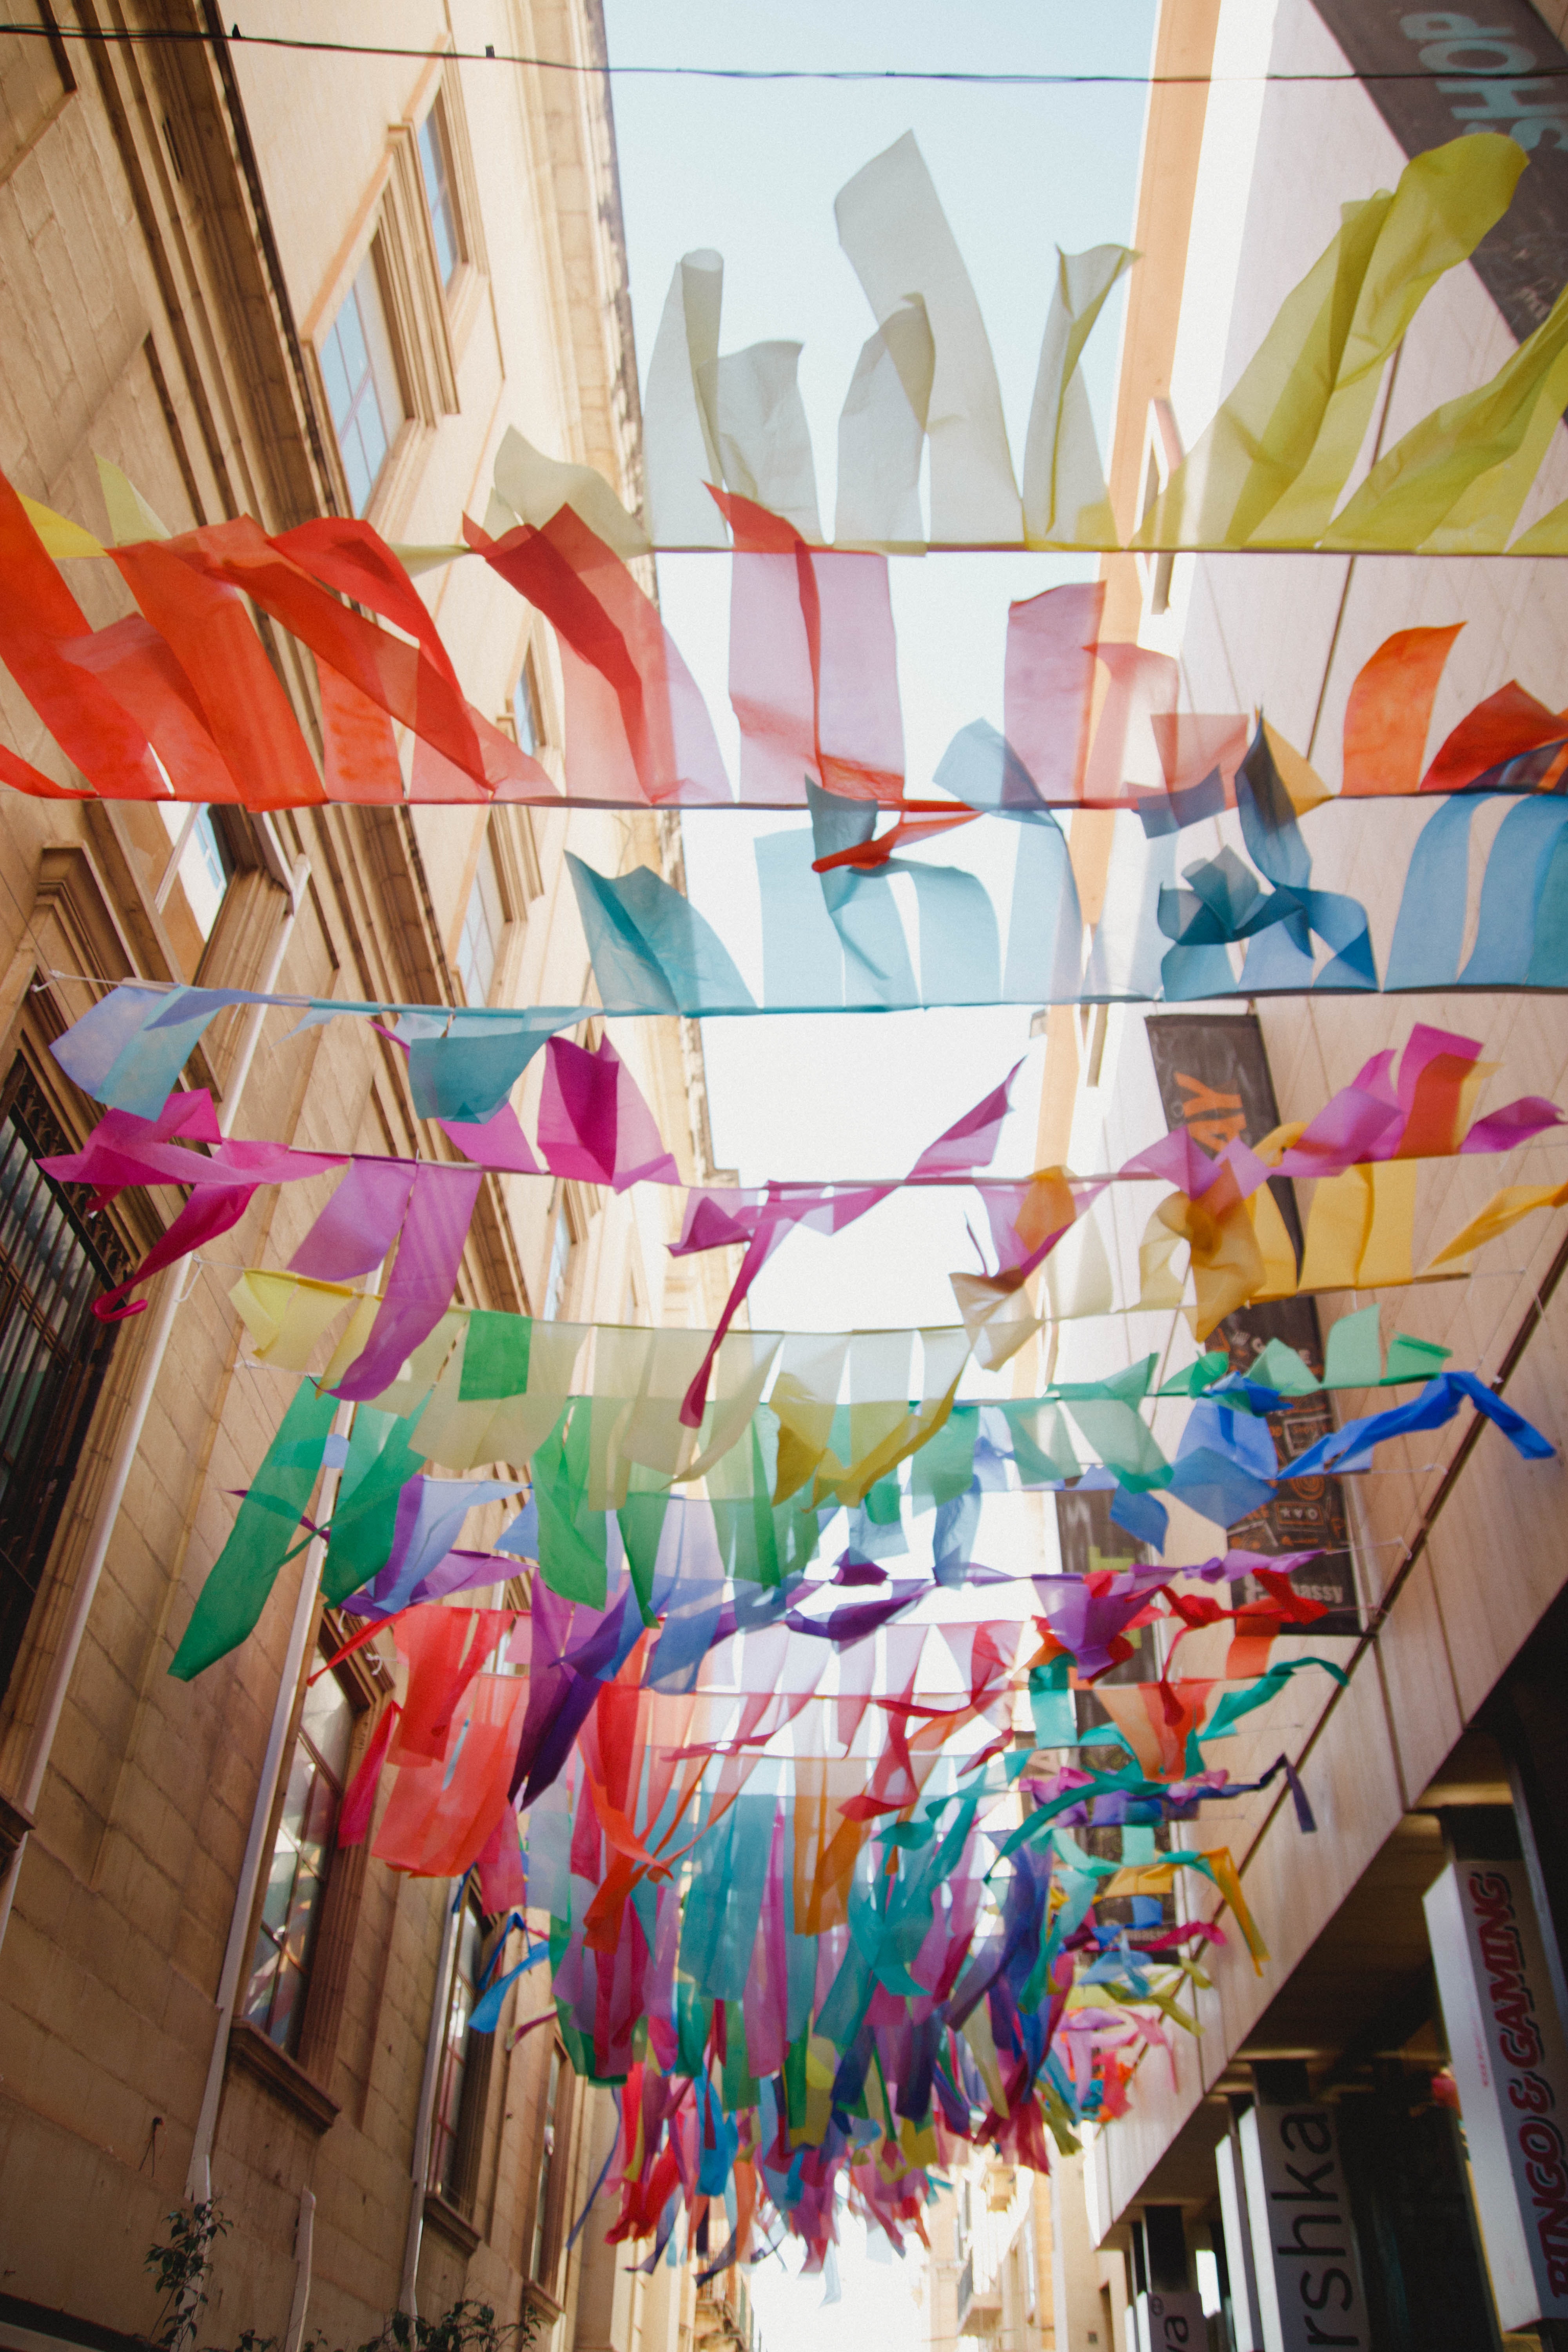
textile, art, modern art, visual arts, Tints and shades